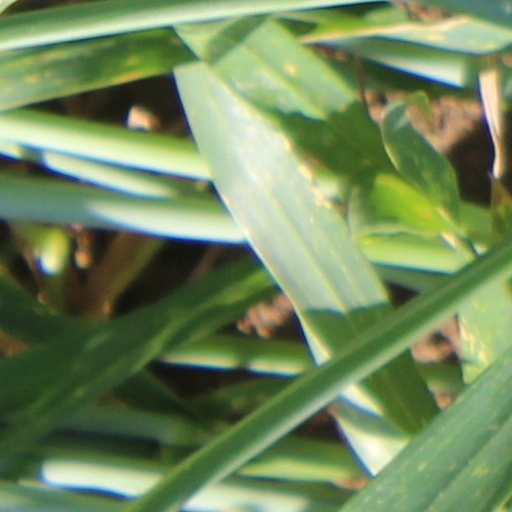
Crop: wheat